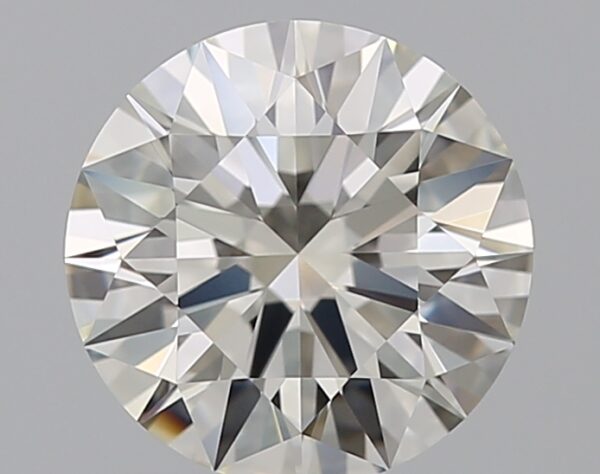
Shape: round
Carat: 1.63
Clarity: VVS1
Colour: I
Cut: EX
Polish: EX
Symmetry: EX
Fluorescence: ST
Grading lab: GIA
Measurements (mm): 7.6 x 7.63 x 4.65